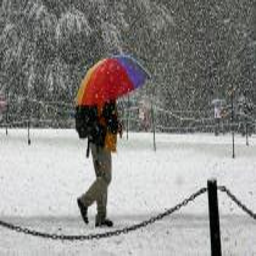
a person that is walking in the snow with a umbrella
a person walking on a snowy path with an umbrella
A man walking through a snowy park with a colorful umbrella
A man walking across a snowy ground while holding a colorful umbrella.
A person walking down a snowy path with an umbrella.